Trione-Annadel State Park

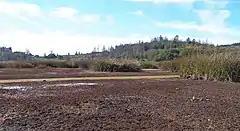
Ledson Marsh within Annadel

The southern reaches of Annadel are drained by Yulupa Creek and other tributaries of Sonoma Creek, while the northern flanks are part of the Santa Rosa Creek watershed. Eastern slopes are drained by Yulupa and Sonoma Creeks, while the western slopes are part of the Spring Creek watershed. Many of Annadel's streams are dry in the summer, because rainfall is highly seasonal, with most of the approximately of annual precipitation occurring between October and April. Ledson Marsh, which drains into Yulupa Creek, retains some smaller pools of water throughout most of the year. The highest elevation in the park is the top of Bennett Mountain, .